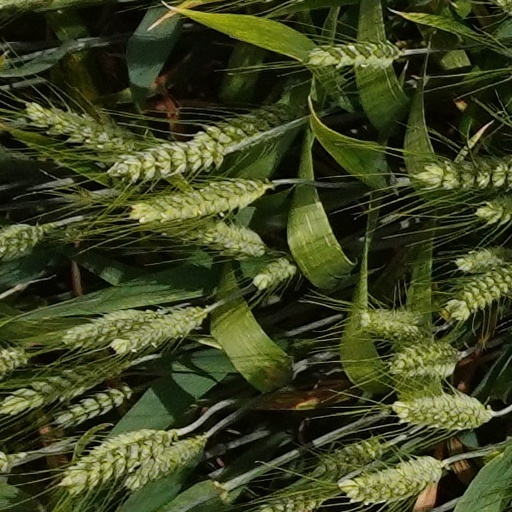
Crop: wheat